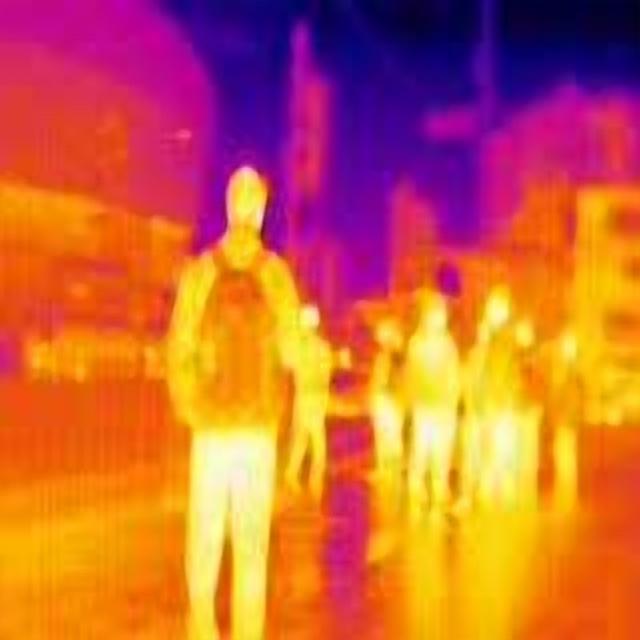
Detected objects:
label: person
label: person
label: person
label: person
label: person
label: person
label: person
label: person